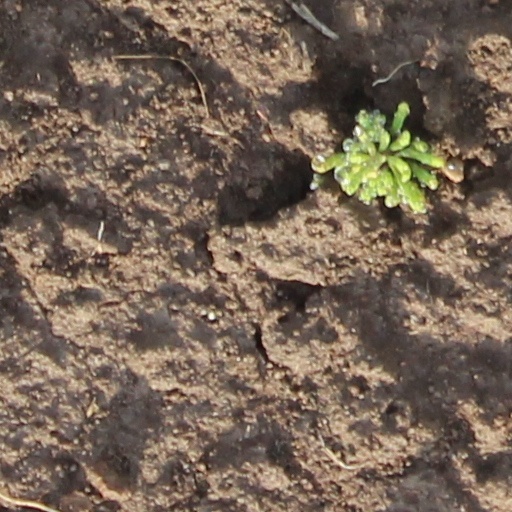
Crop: wheat